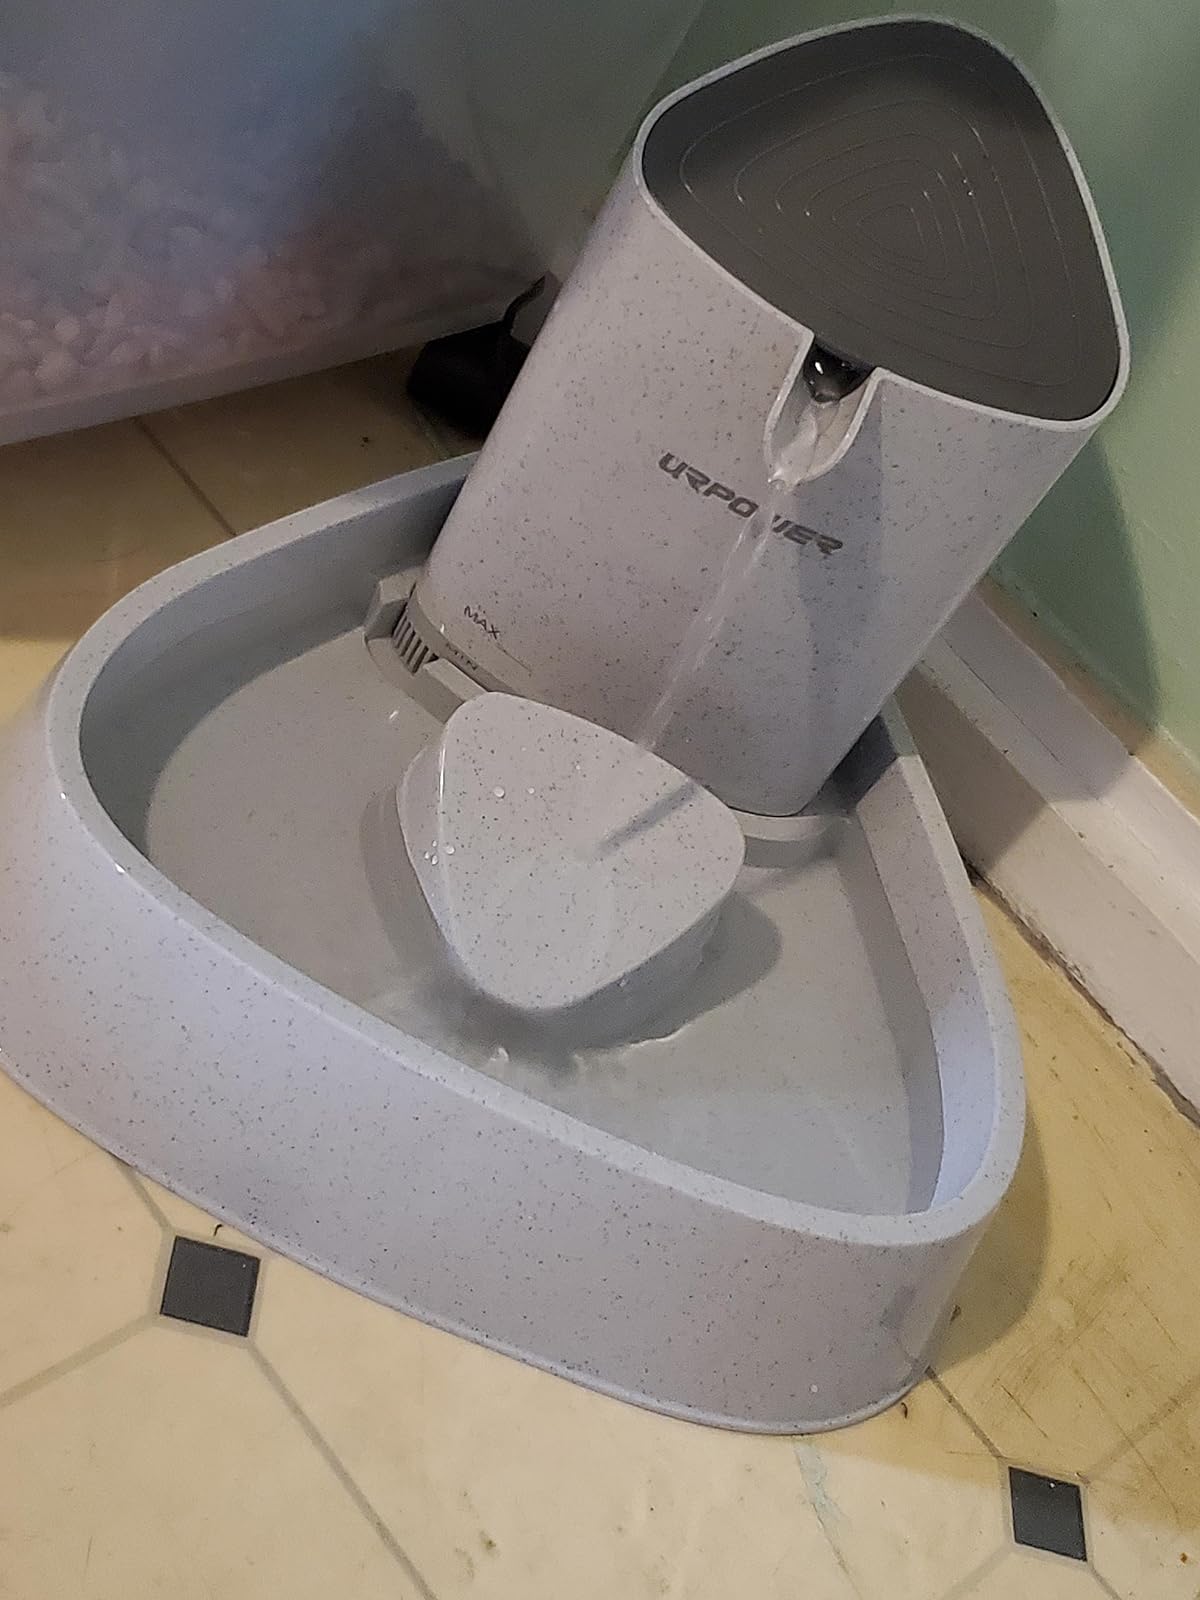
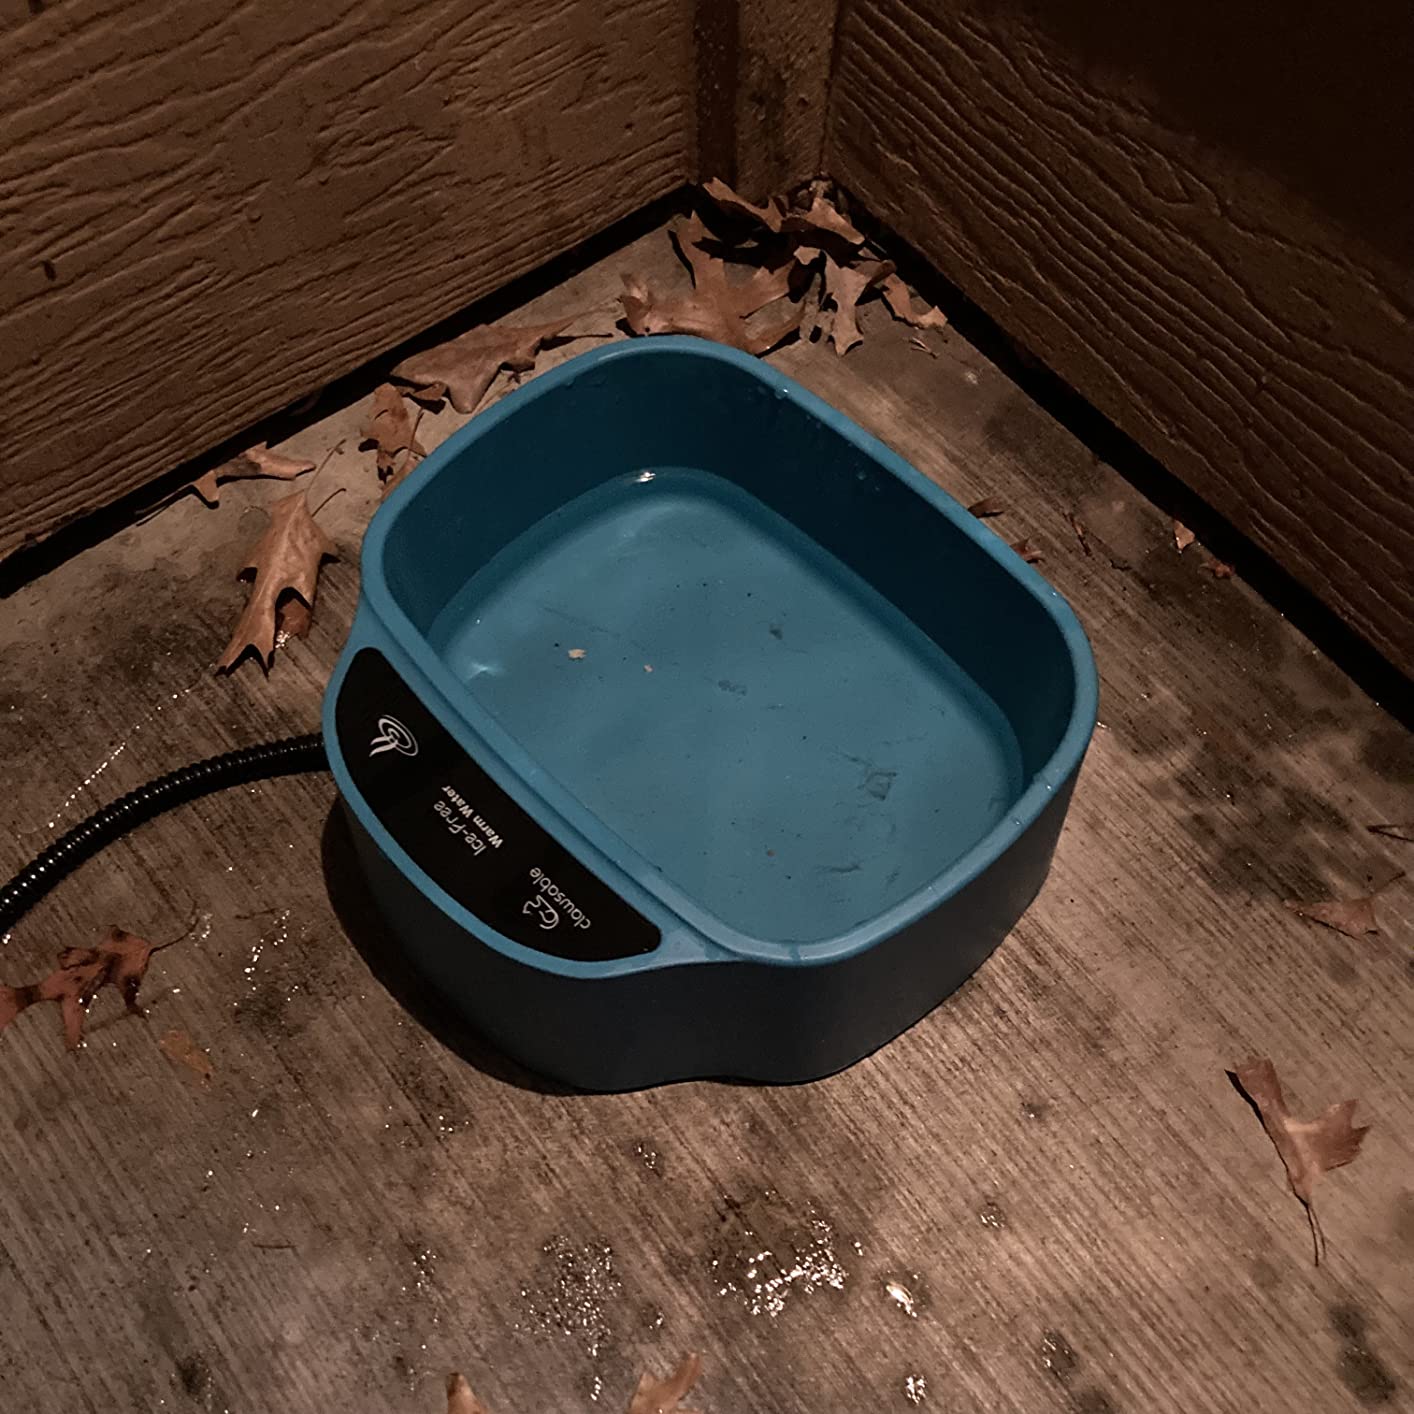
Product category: items_bowl
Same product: no